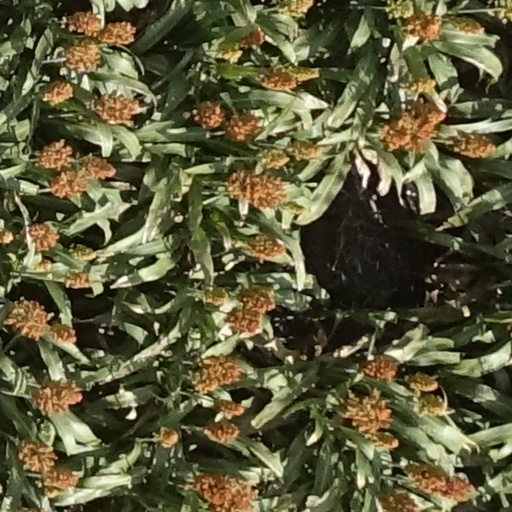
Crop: sorghum